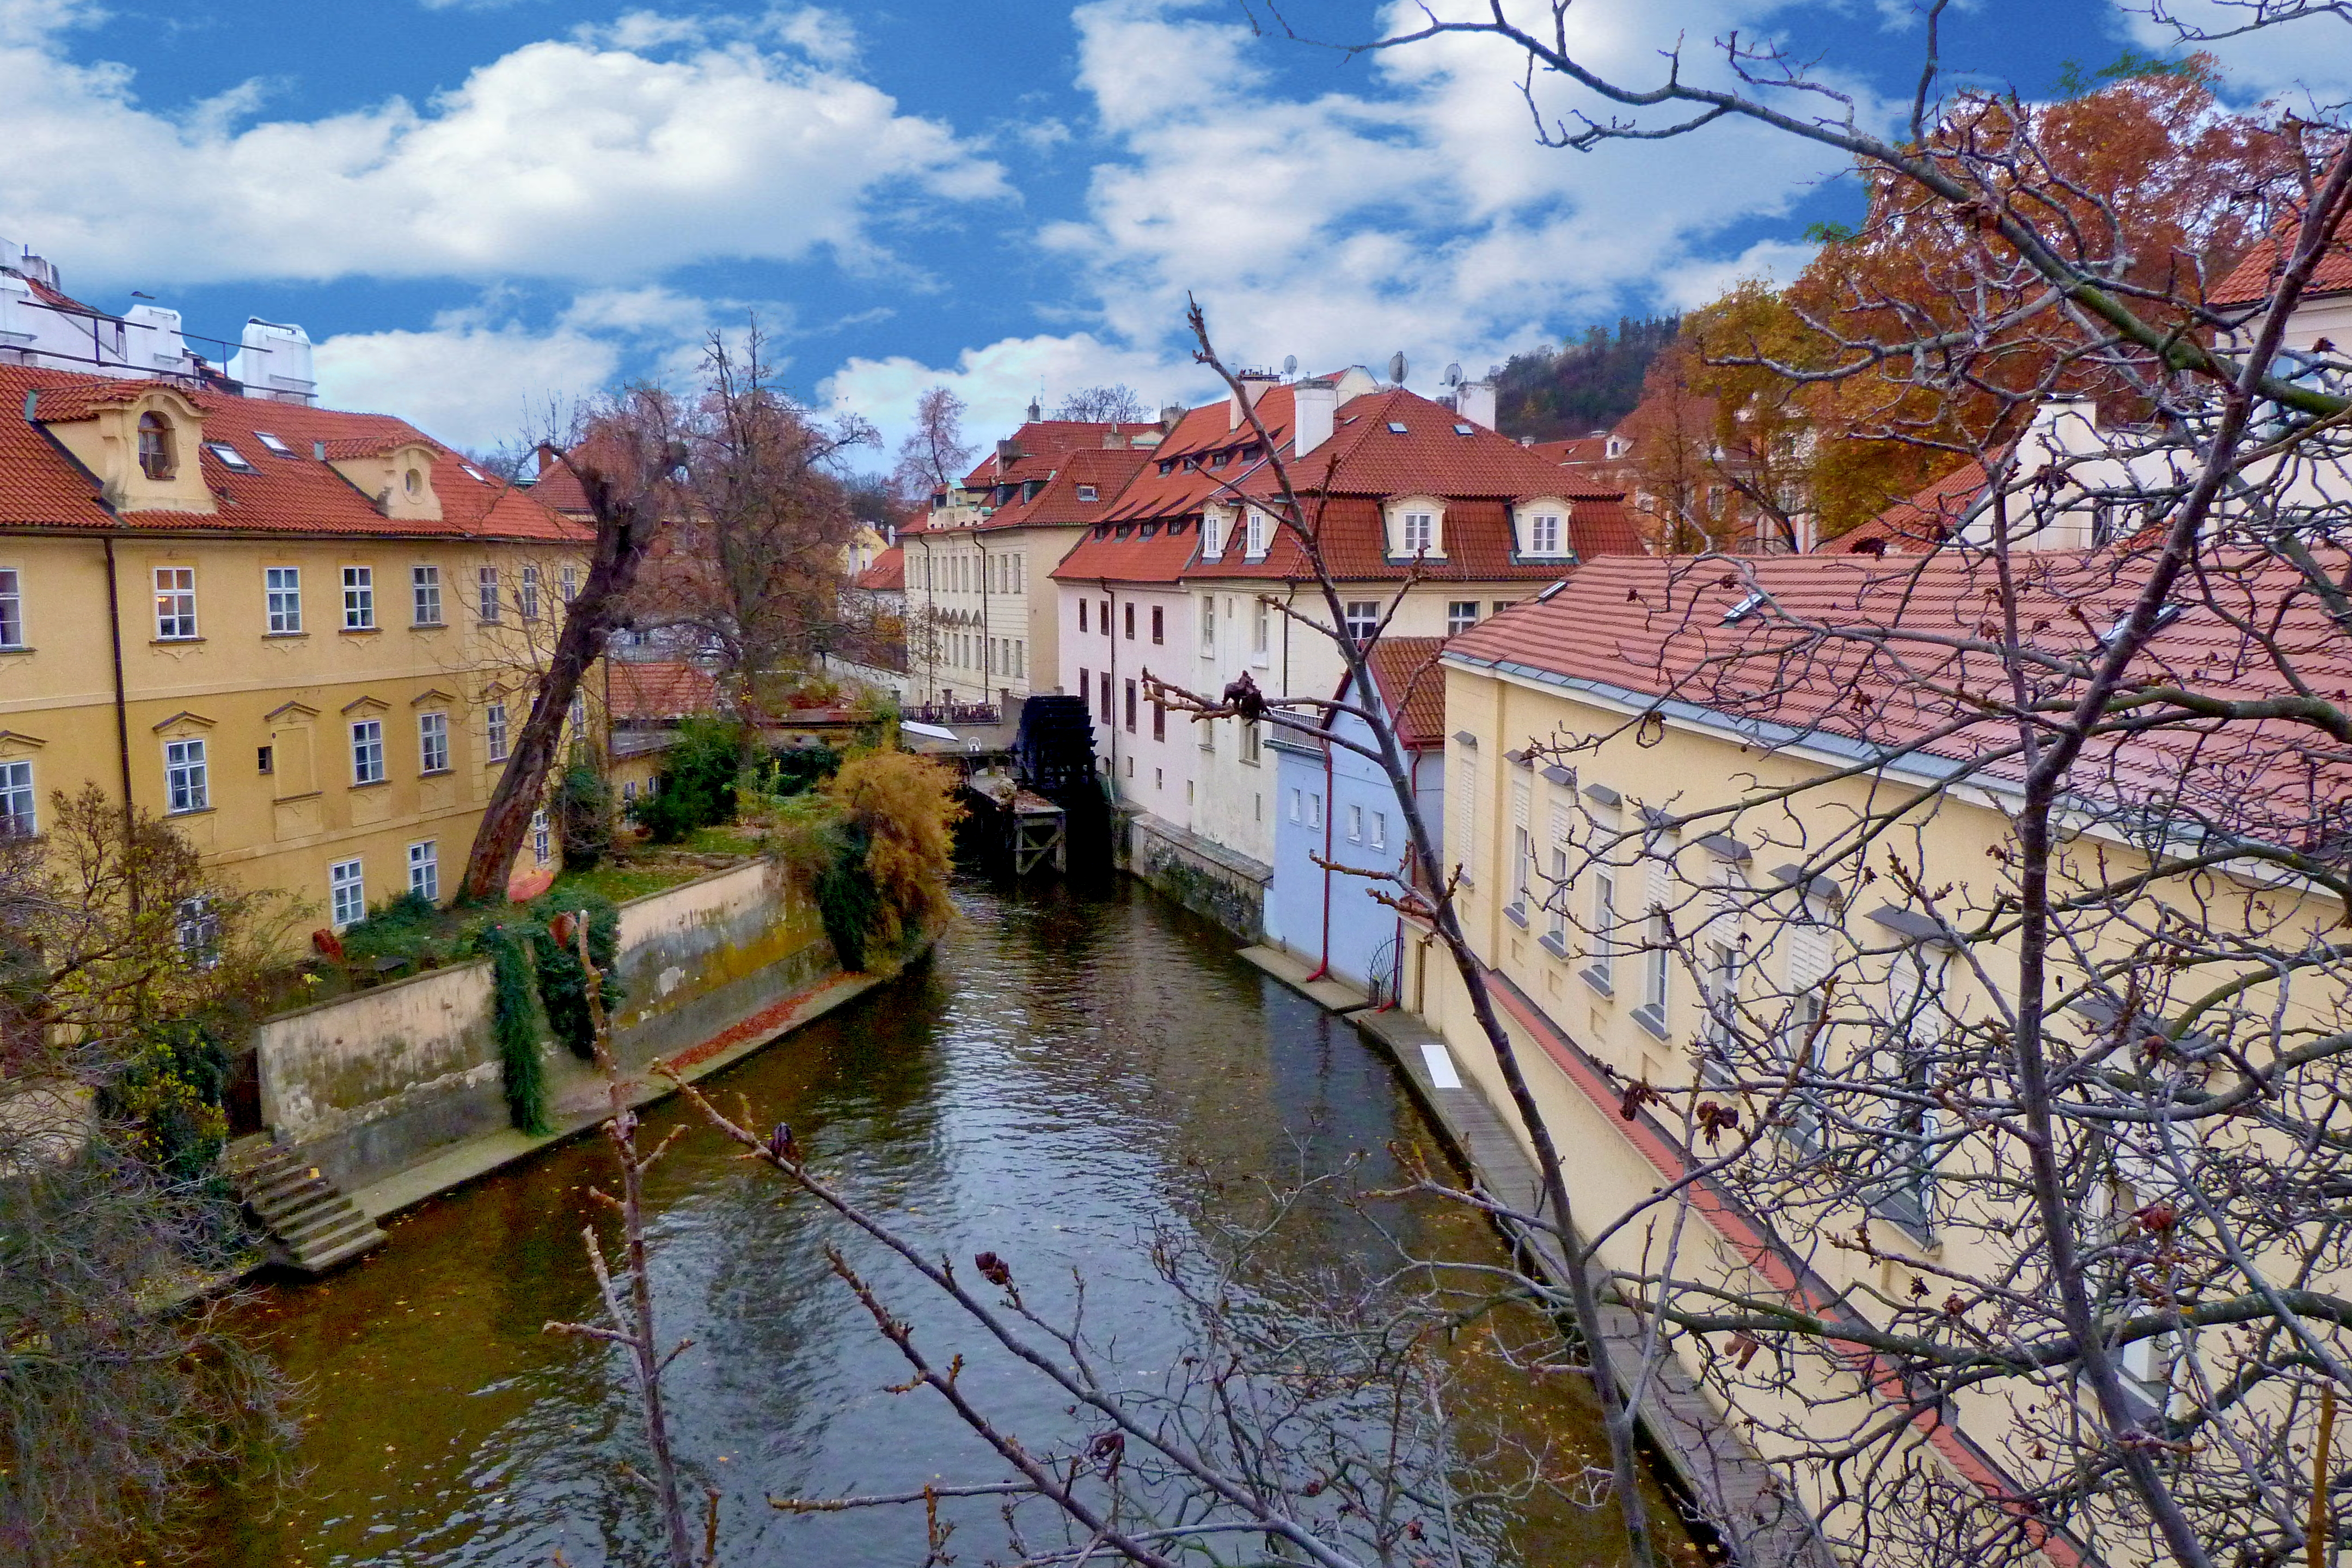
praha, architektura, waterway, river, town, canal, water, watercourse, tree, channel, sky, bank, neighbourhood, building, reflection, house, plant, city, bridge, moat, nonbuilding structure